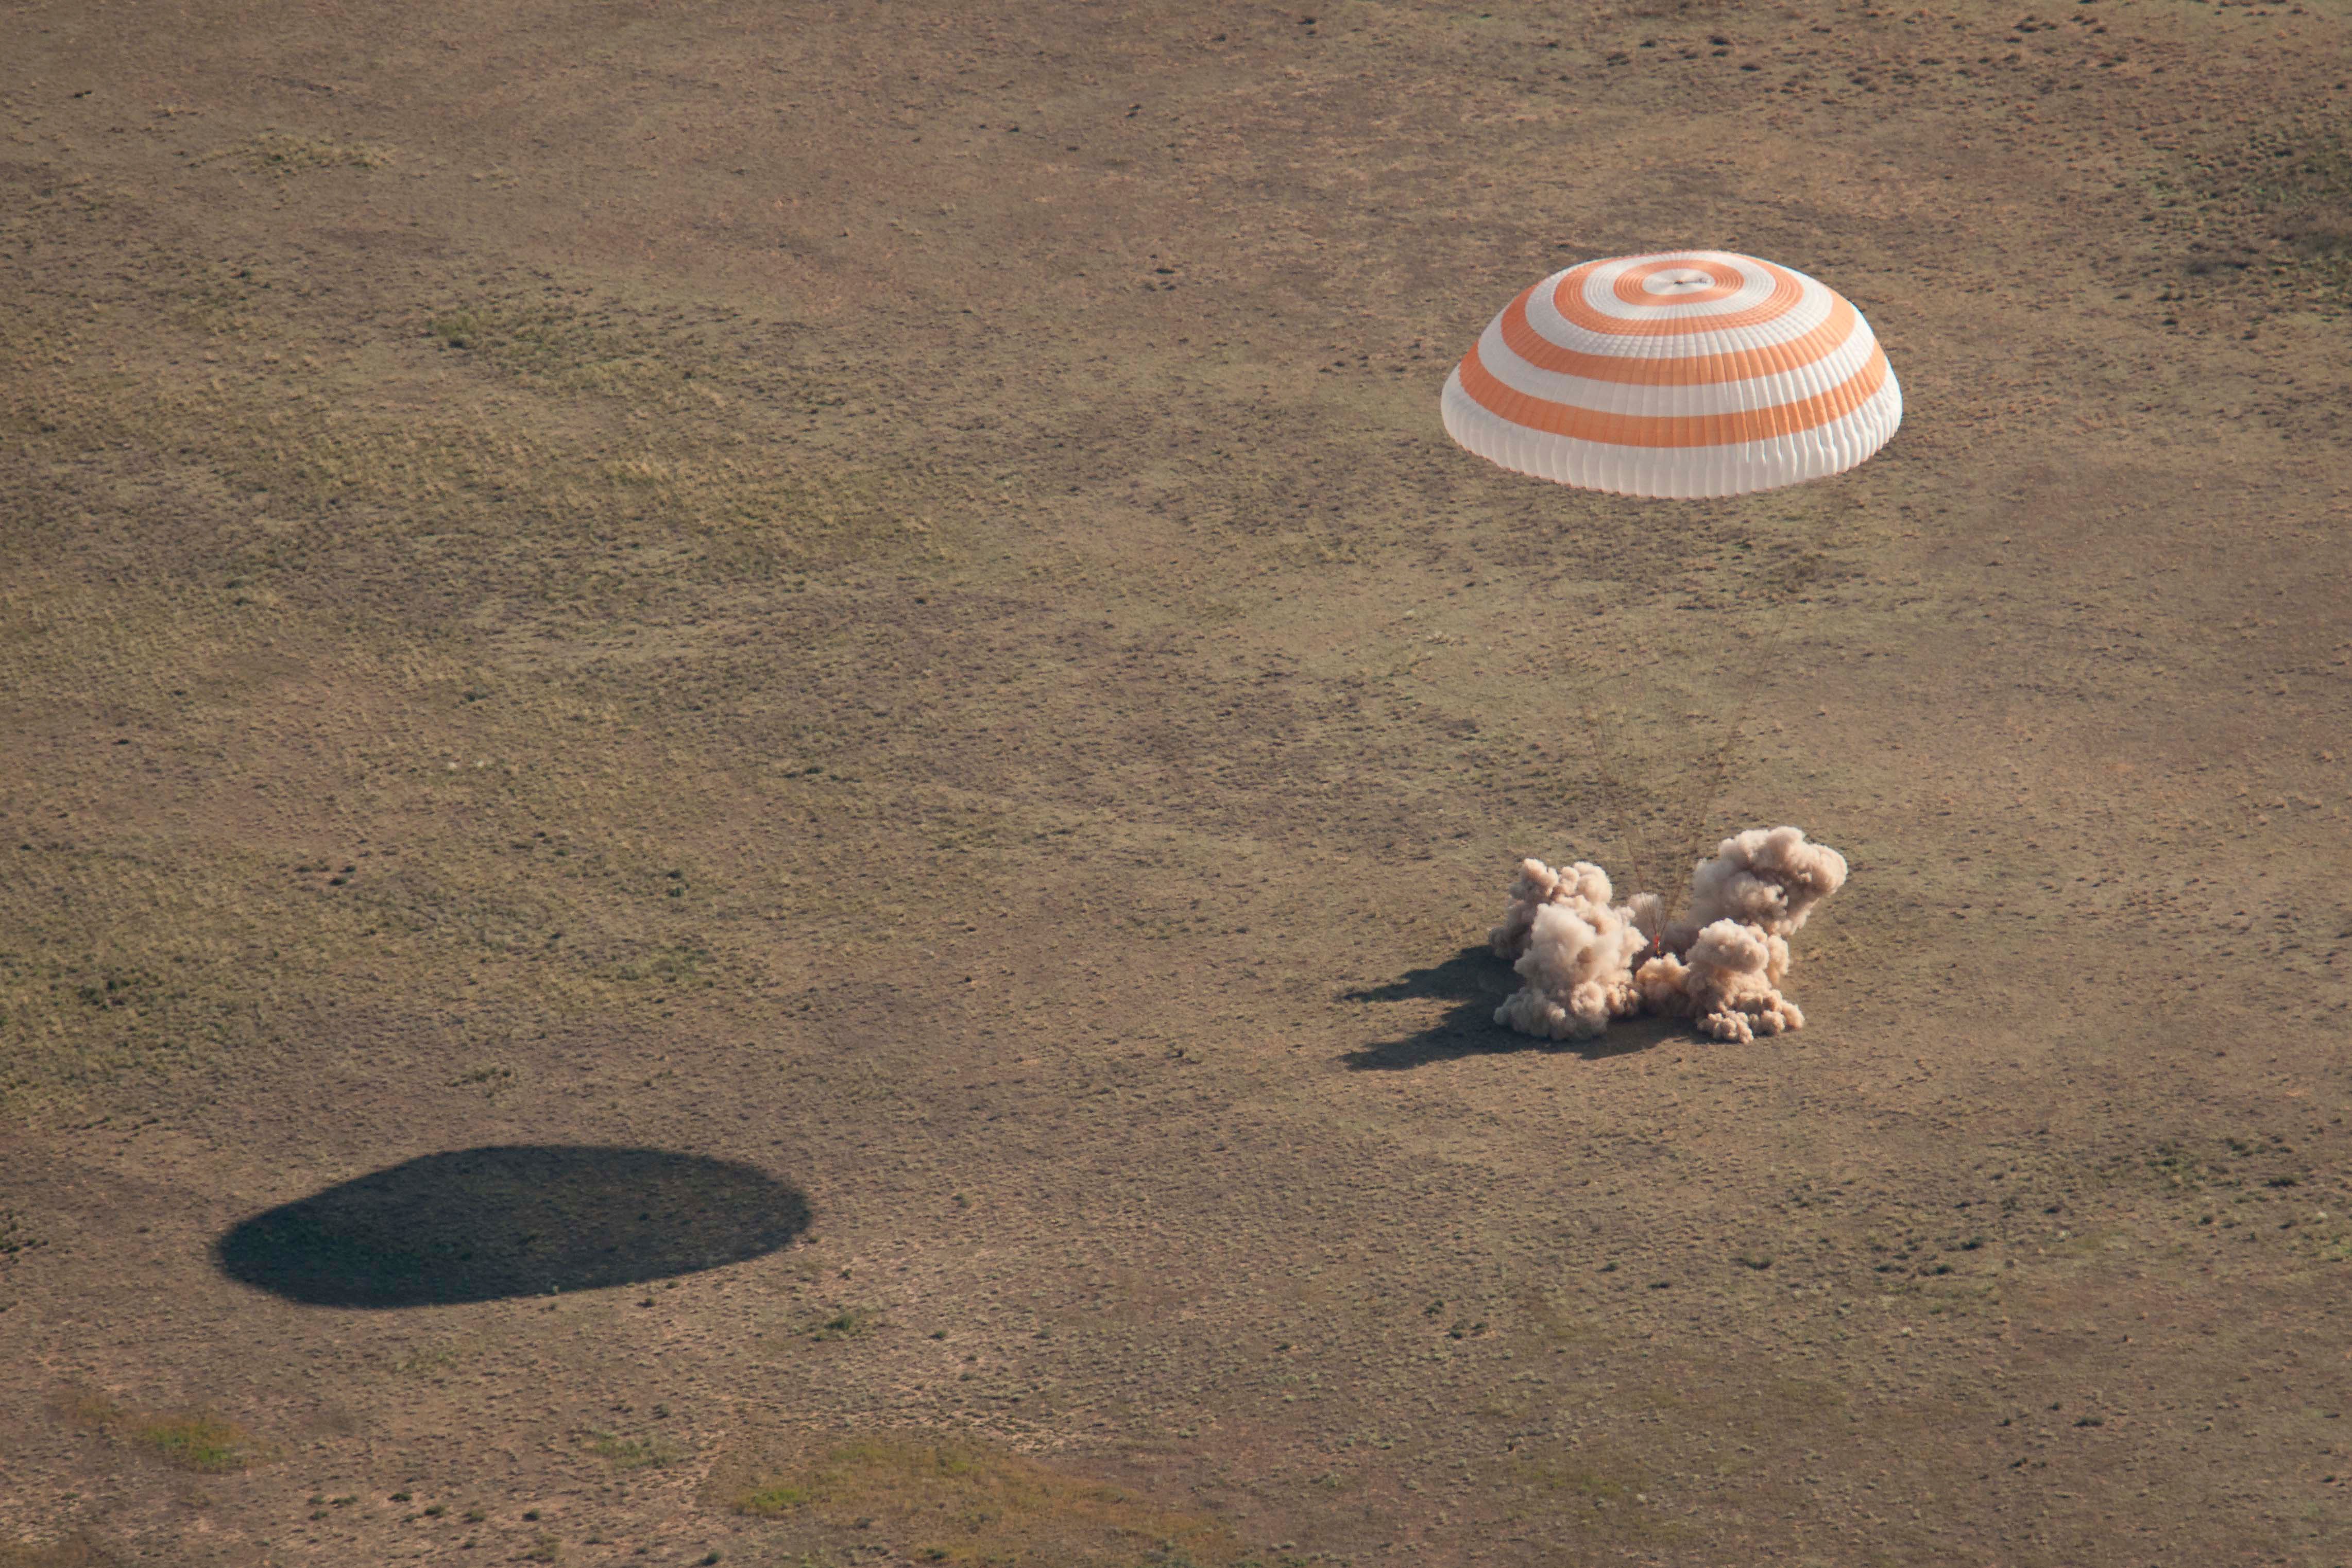
landscape, sand, rock, soil, aerial view, parachute, outside, landing, kazakhstan, space ship, soyuz